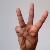
The image shows a hand gesture representing the letter 'W' in Indian Sign Language.